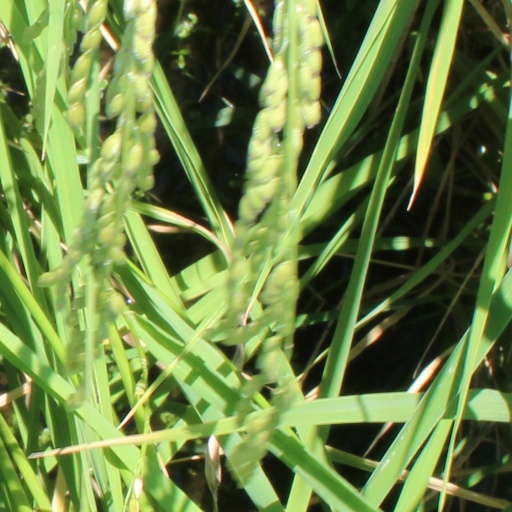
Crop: rice